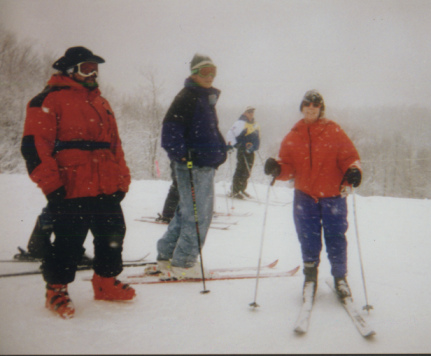
user: Given an image and a question. Answer the question in a short answer. Question: What is the temperature? Short Answer:
assistant: freeze